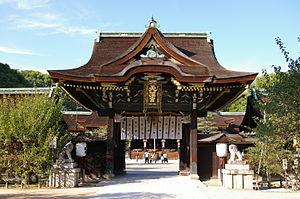
Un karamon ou karakado est un type de porte rencontré dans l'architecture japonaise. Il se caractérise par l'utilisation d'un karahafu, une rive de toit particulière au Japon. Les karamon sont souvent placés à l'entrée des châteaux japonais, des temples bouddhistes et des sanctuaires shinto et ont toujours été un symbole d'autorité.